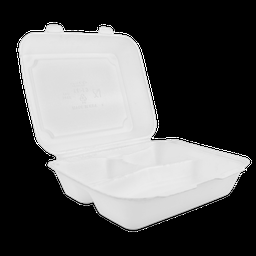
Label: paper